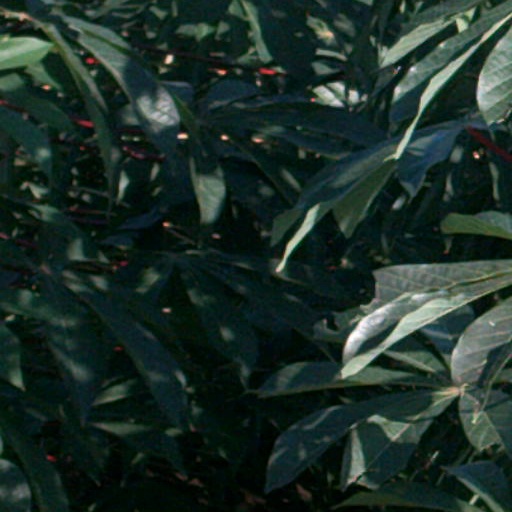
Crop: cassava